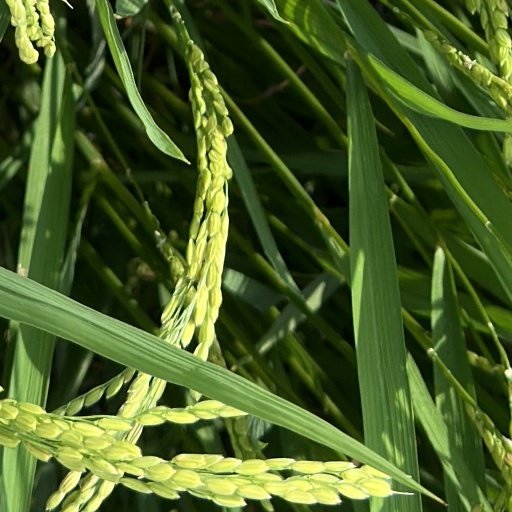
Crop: rice